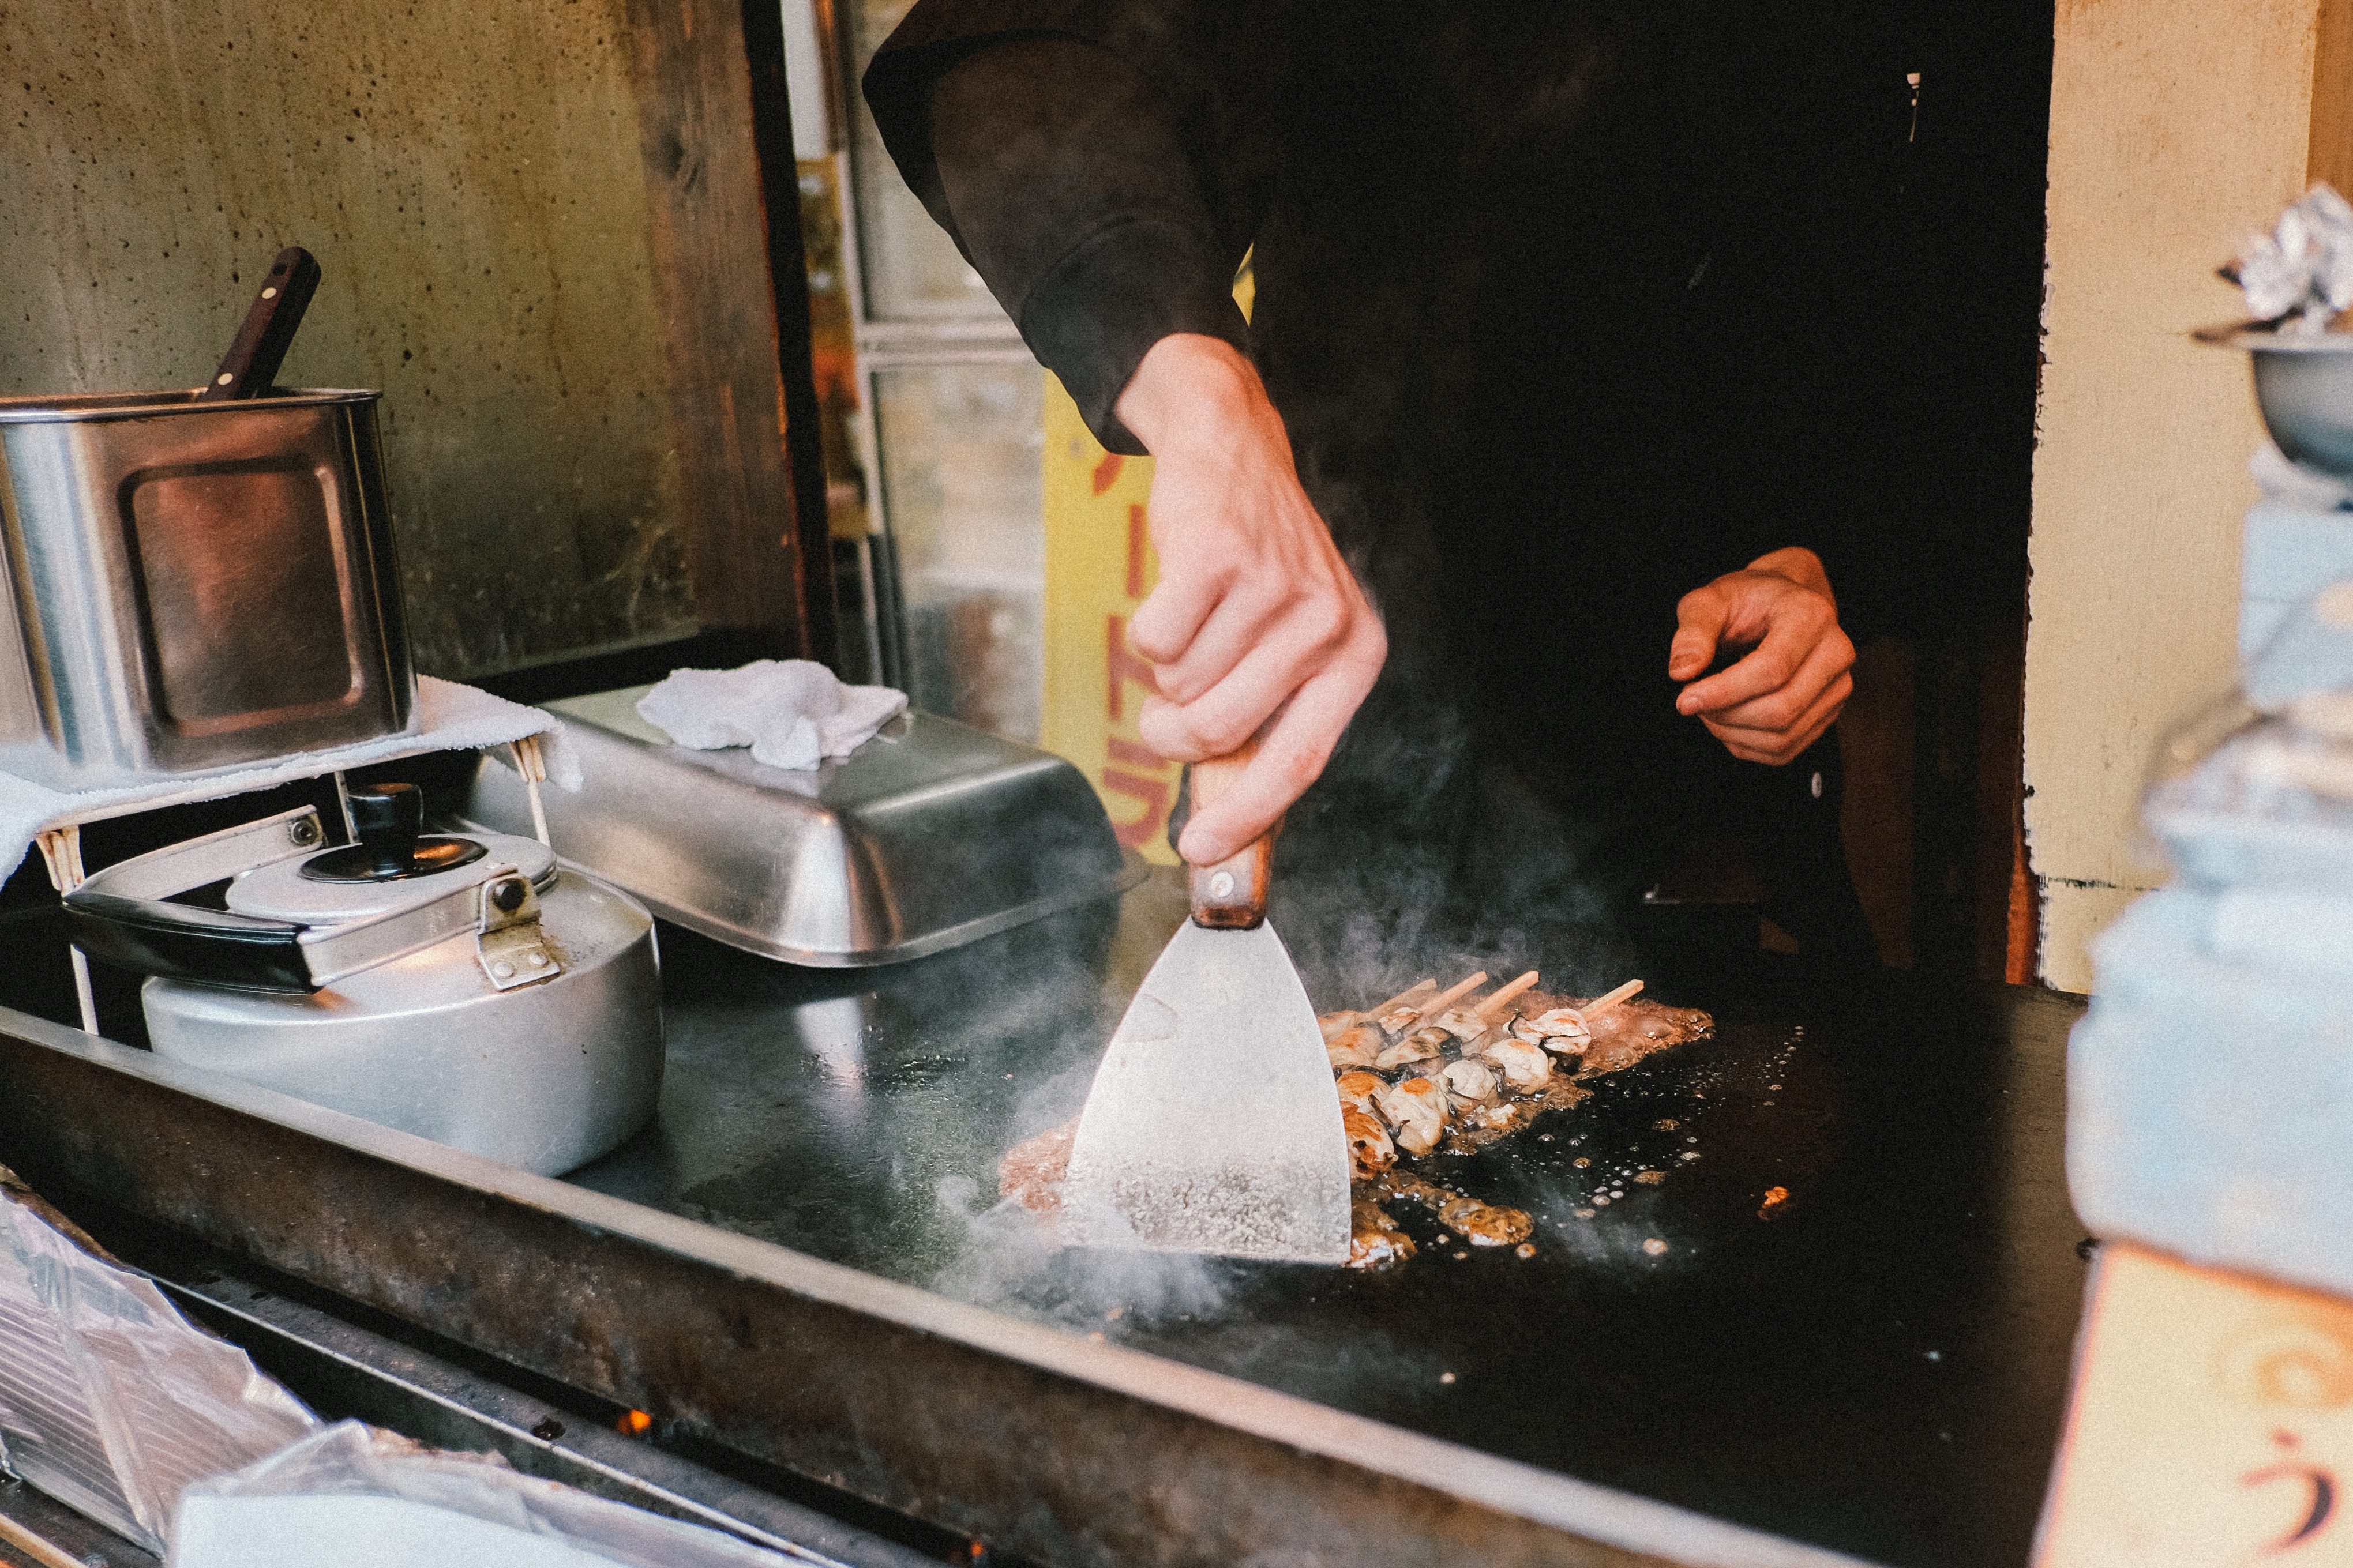
restaurant, food, cuisine